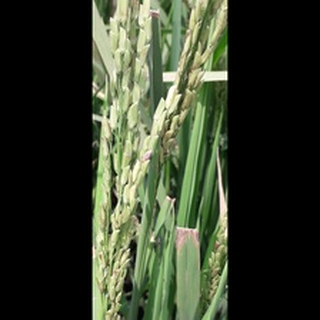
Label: healthy_rice